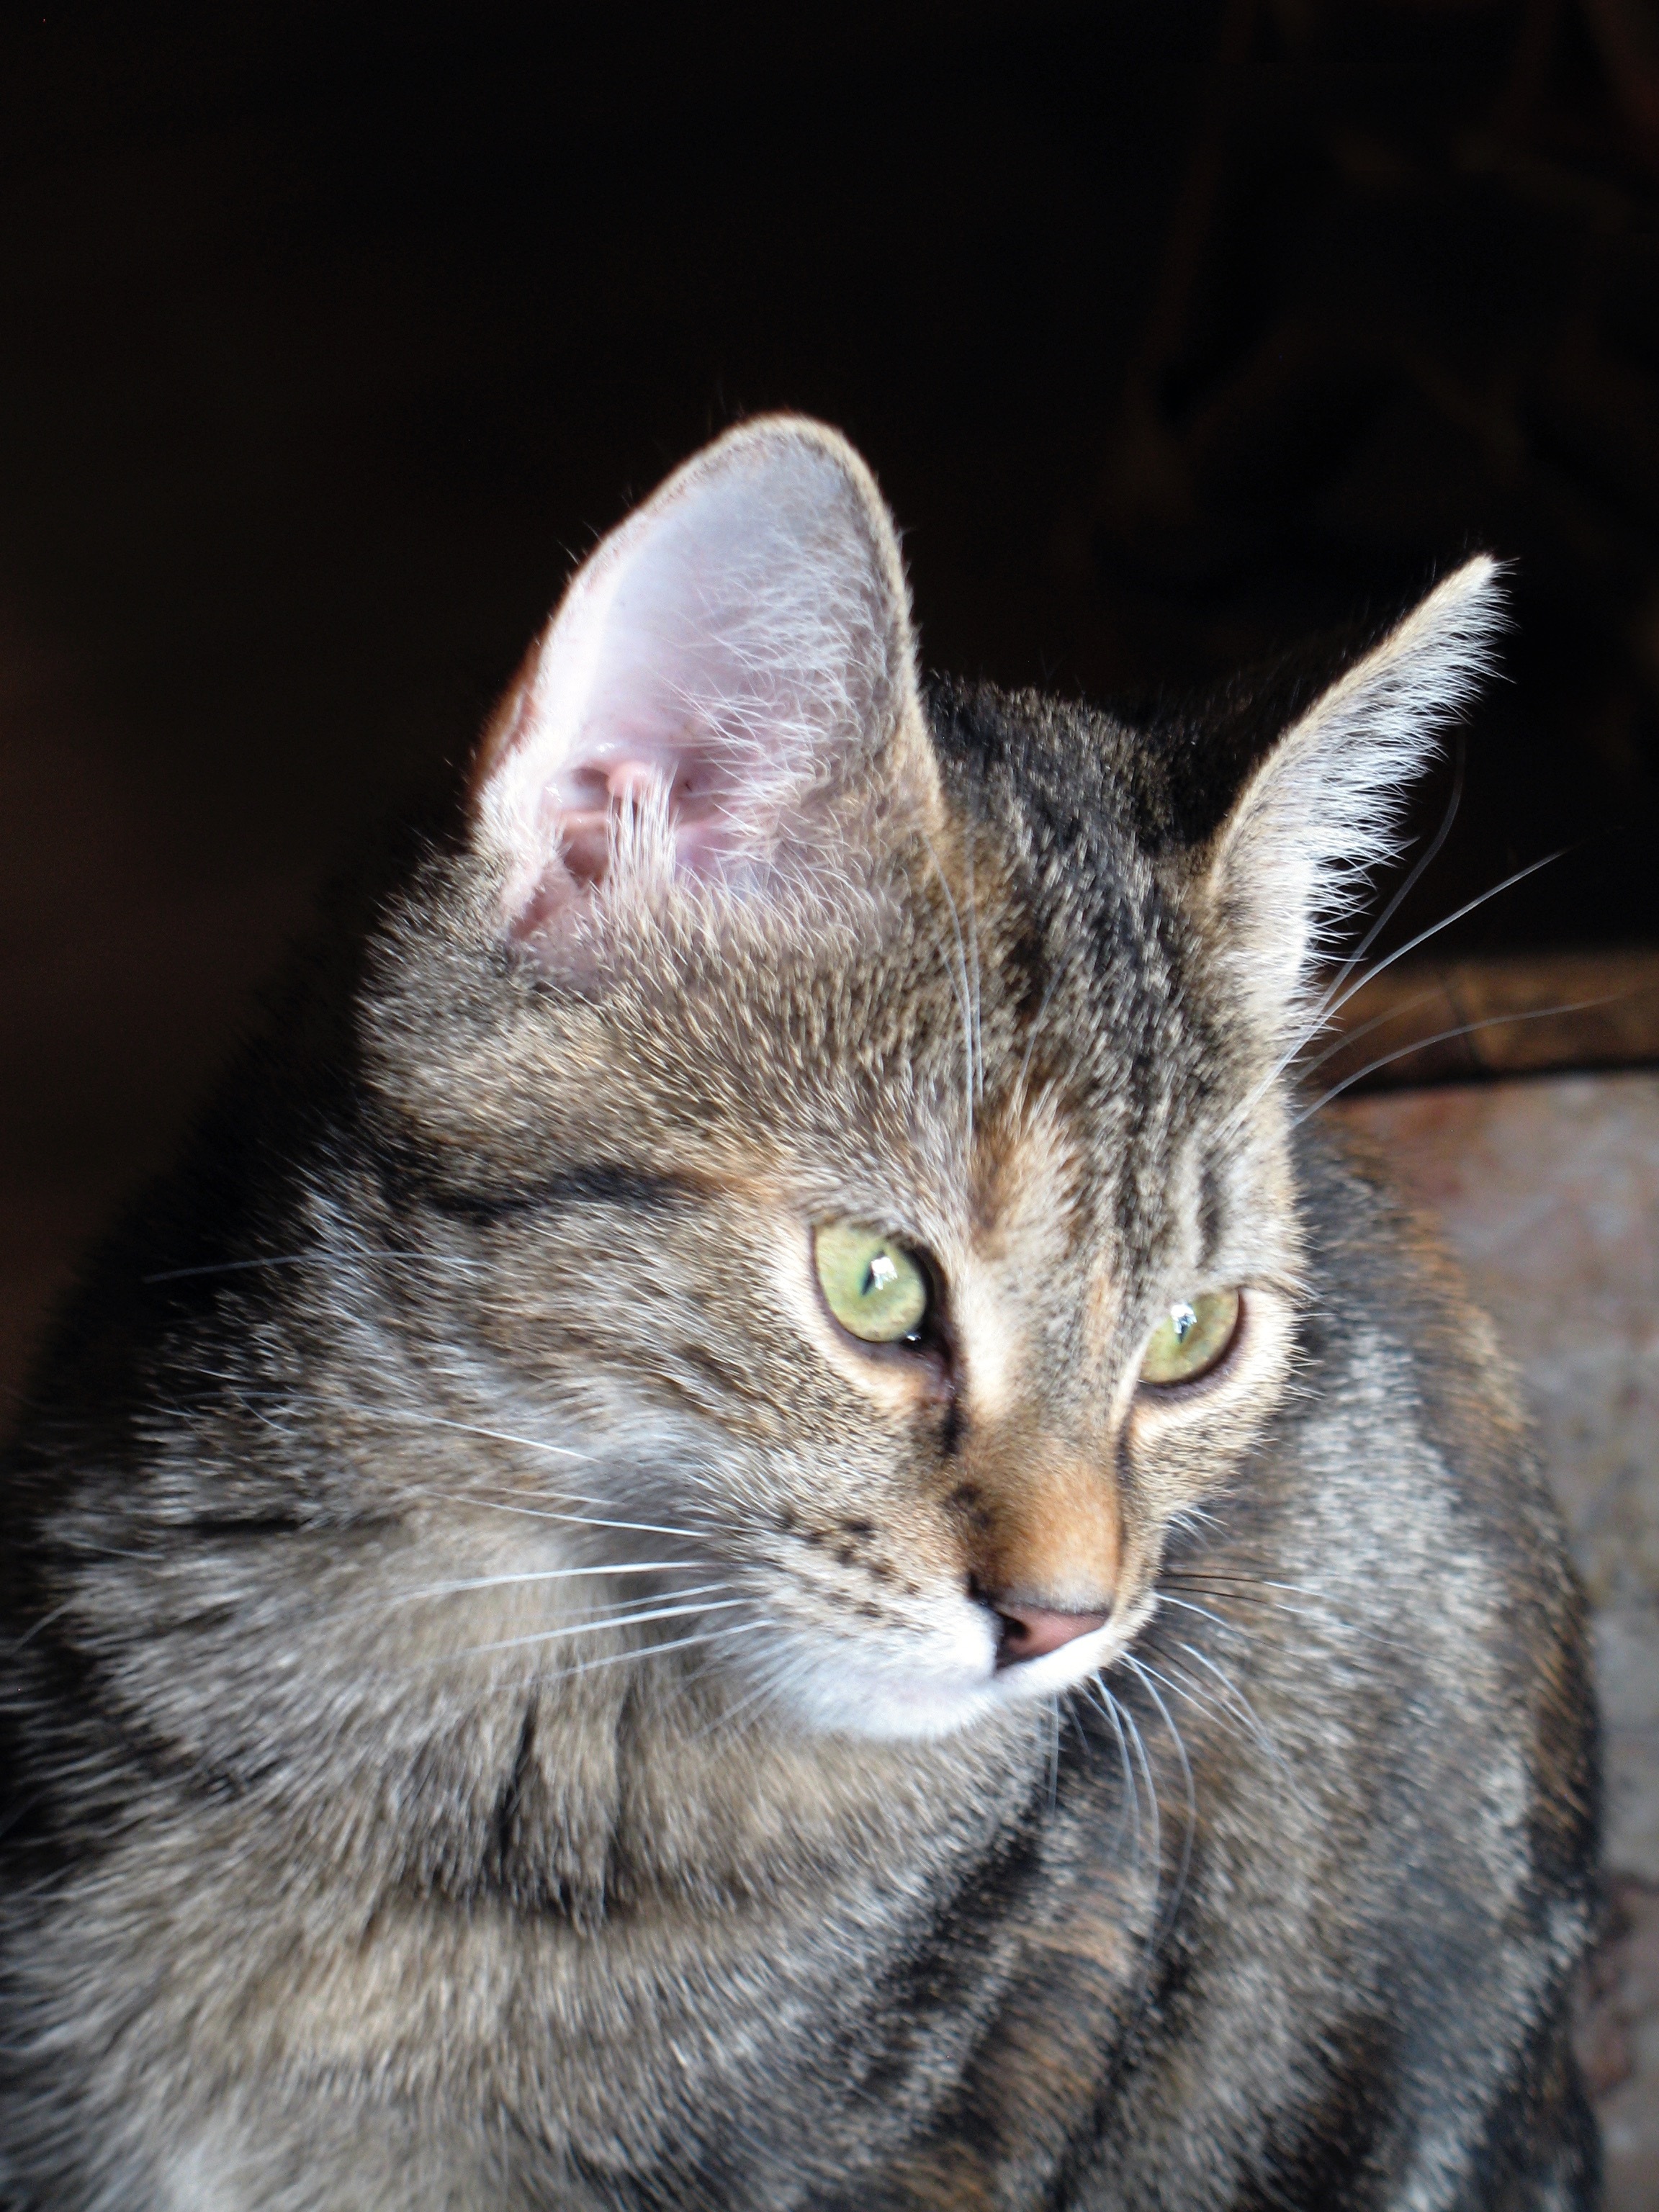
kitten, cat, mammal, fauna, close up, whiskers, vertebrate, curious, attention, domestic cat, mackerel, cat face, tabby cat, european shorthair, wild cat, small to medium sized cats, cat like mammal, domestic short haired cat, pixie bob